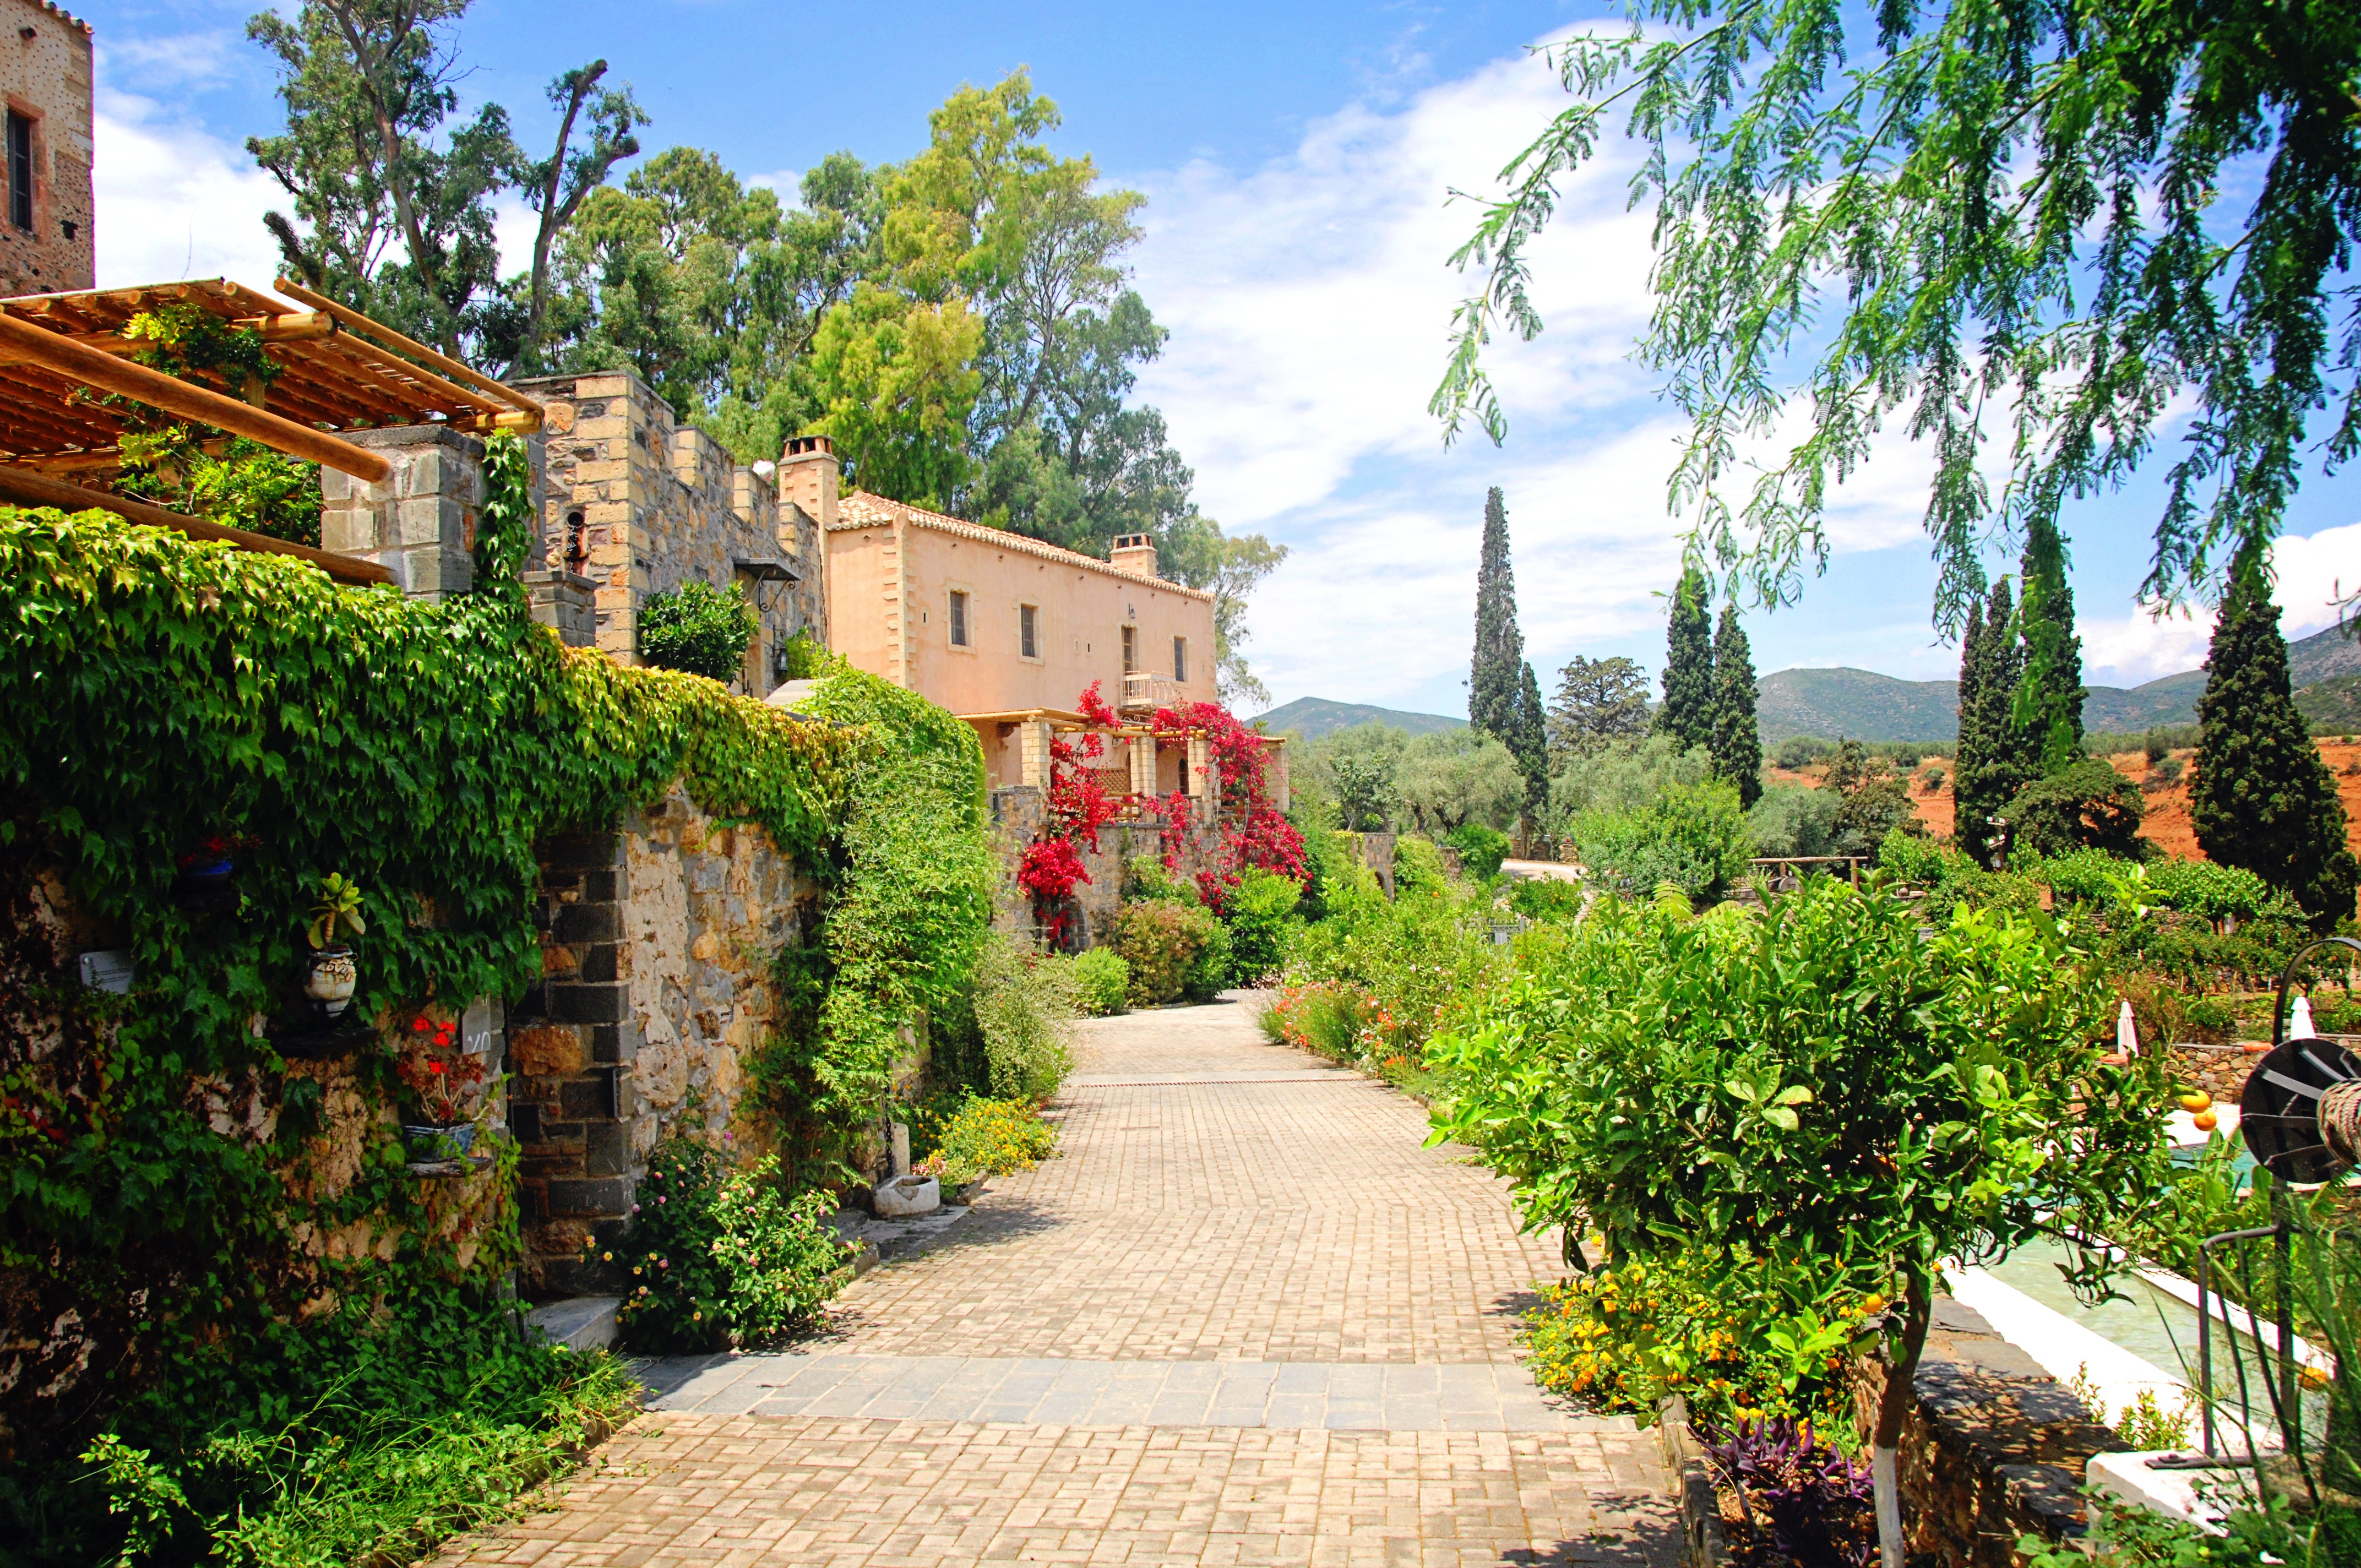
house, town, village, cottage, holiday, property, garden, luxury, hotel, resort, greece, botanical garden, estate, neighbourhood, real estate, residential area